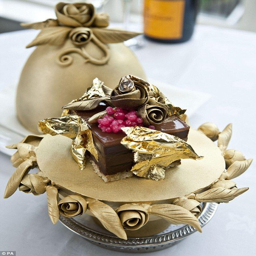
the £ 22,000 birthday cake : most expensive dessert ever made with gold and diamonds - i 'm gon na cry for this !